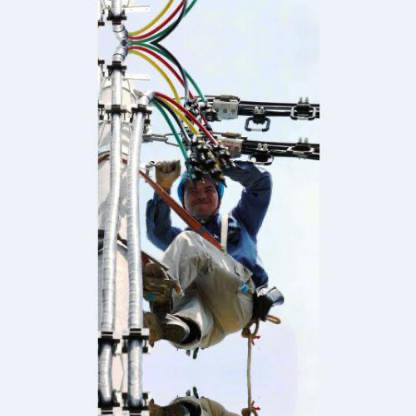
Objects in the image:
label: helmet